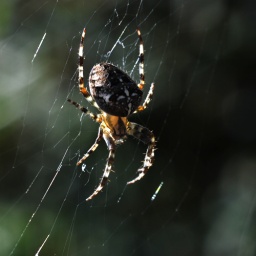
Found in the green house